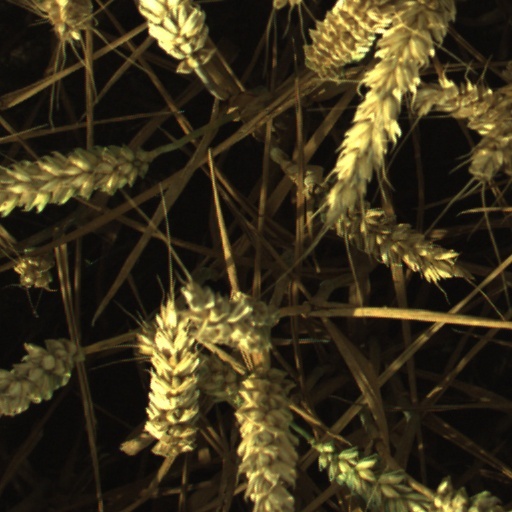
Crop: wheat